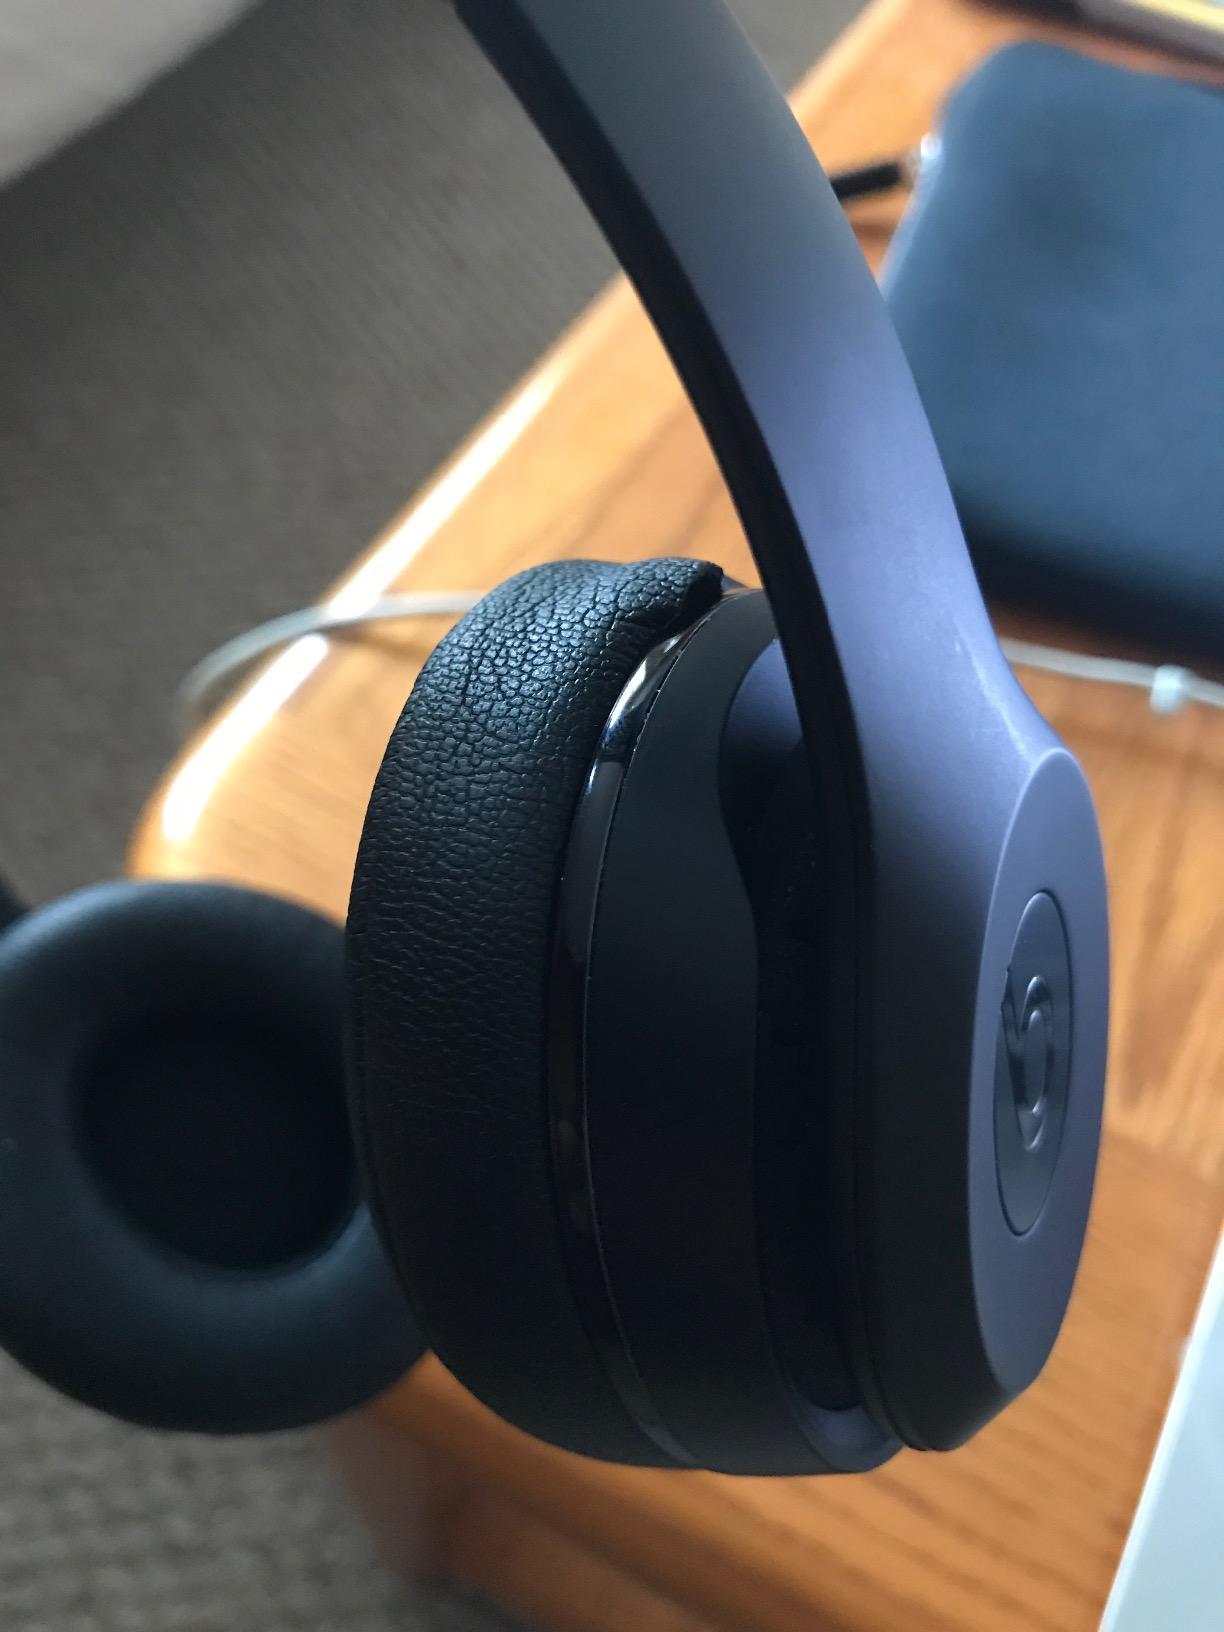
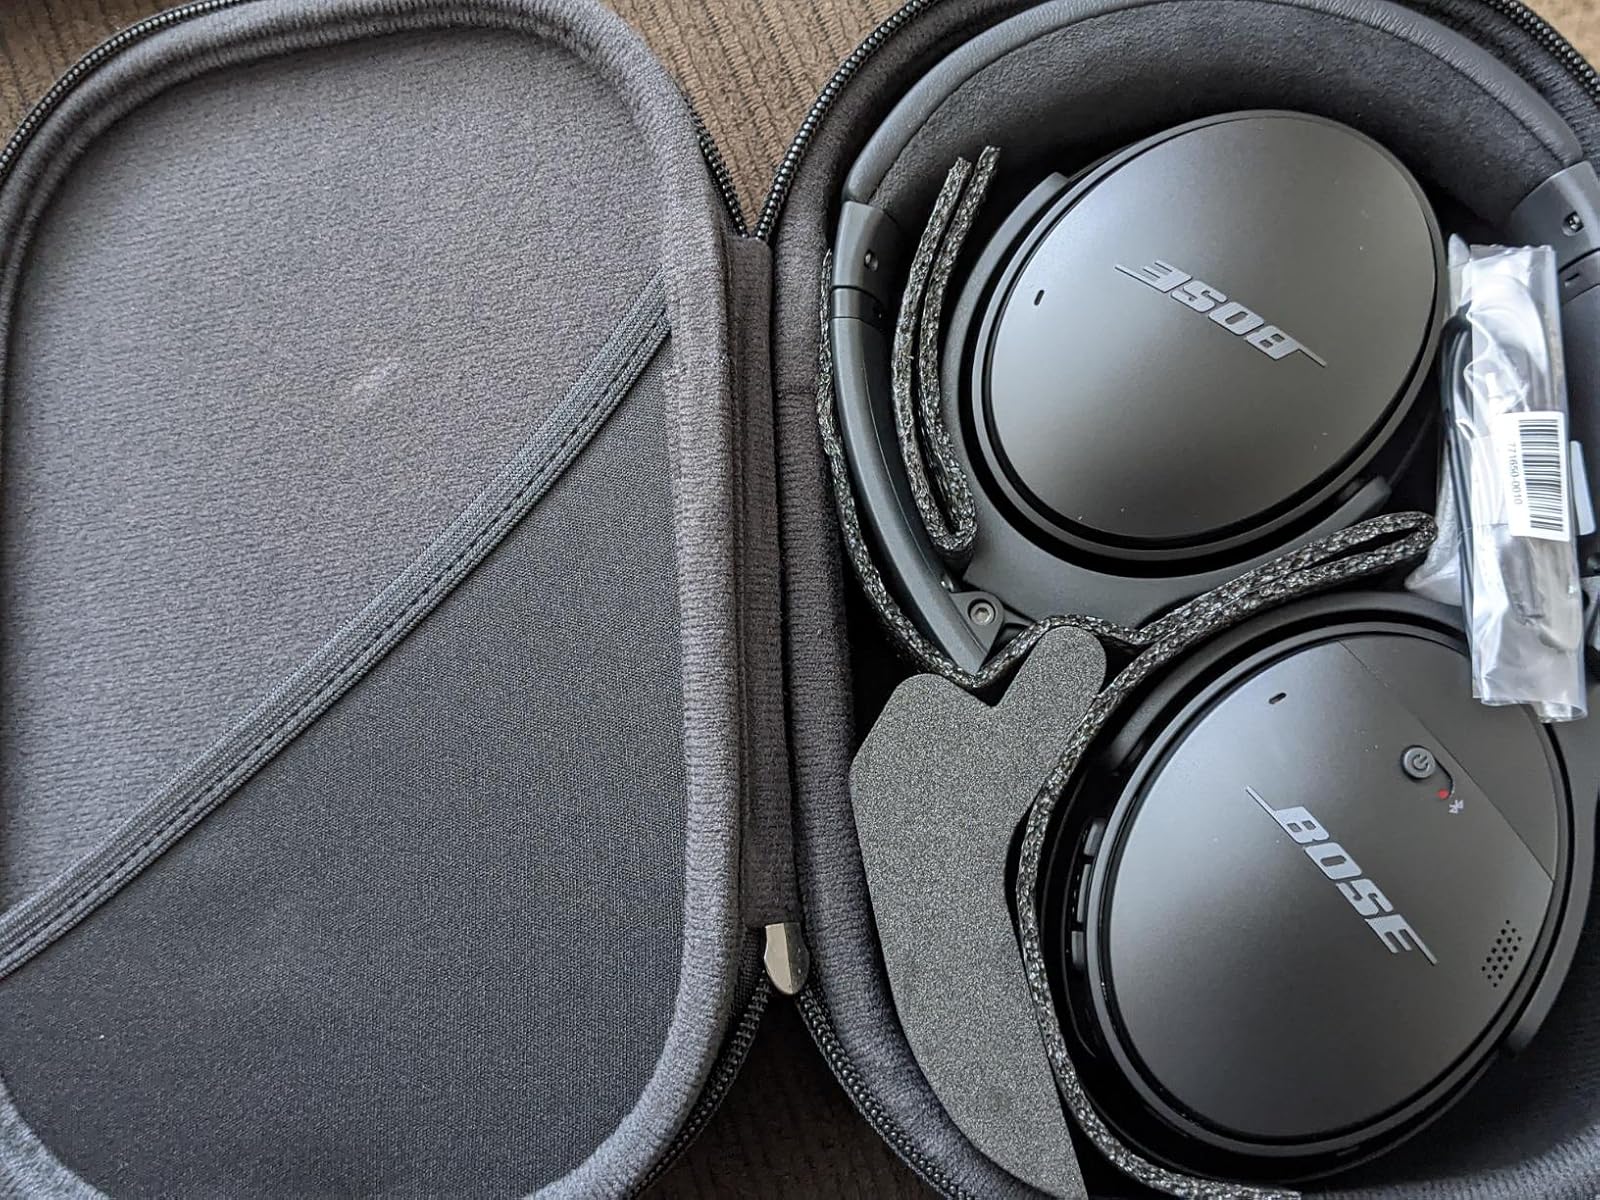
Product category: headphones
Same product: no